Vrata Tunnel

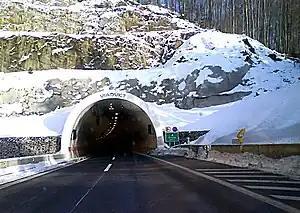
Vrata Tunnel

Vrata Tunnel is one of the shortest tunnels on the Croatian A6 motorway route. It is only long and consists of two tunnel tubes. It is located between Oštrovica and Vrata interchanges. The tunnel is tolled within the A6 motorway closed toll collection system. There are no other toll plazas related to use of the tunnel. The tunnel was excavated by Viadukt using New Austrian Tunneling method. The tunnel was originally designed to be long, but it was shortened due to the landslide on the western portal in the zone of contact between Paleozoic and carbonate layers. The tunnel is noteworthy since it comprises a bridge spanning a cavern found during excavation.